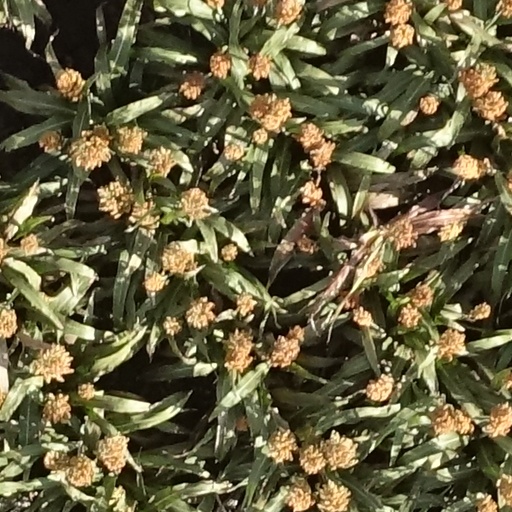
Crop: sorghum